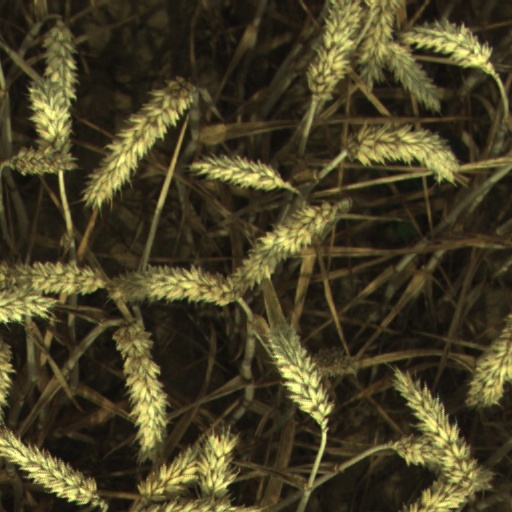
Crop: wheat